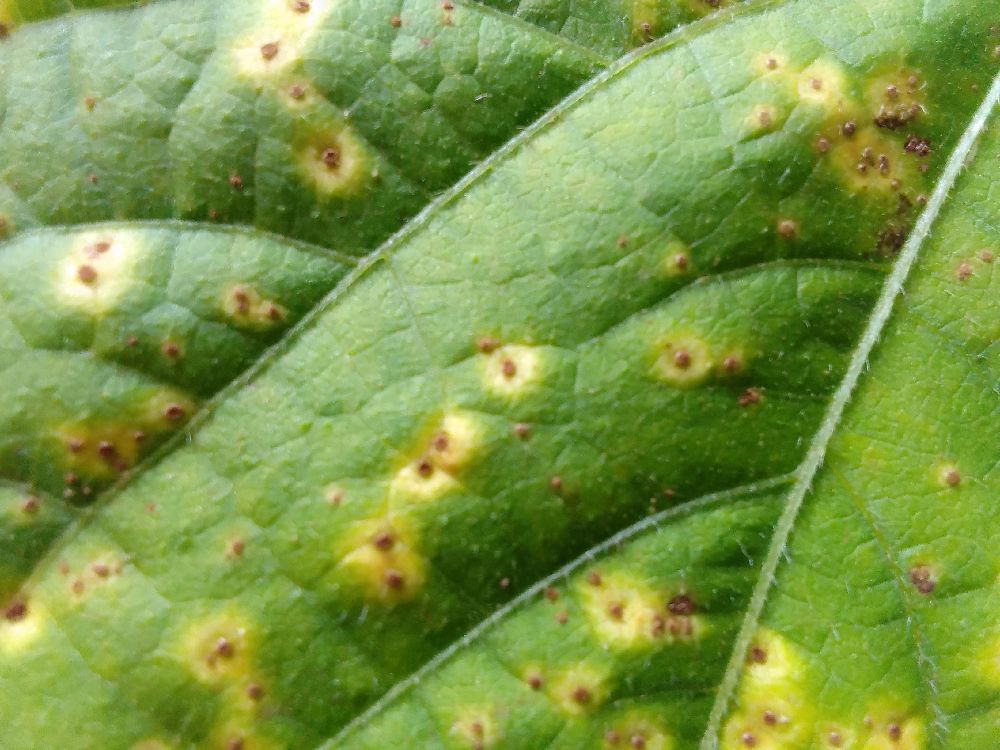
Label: rust